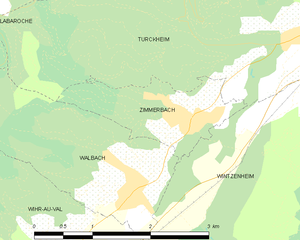
Carte des communes françaises